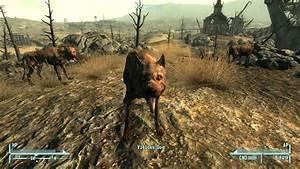
dog